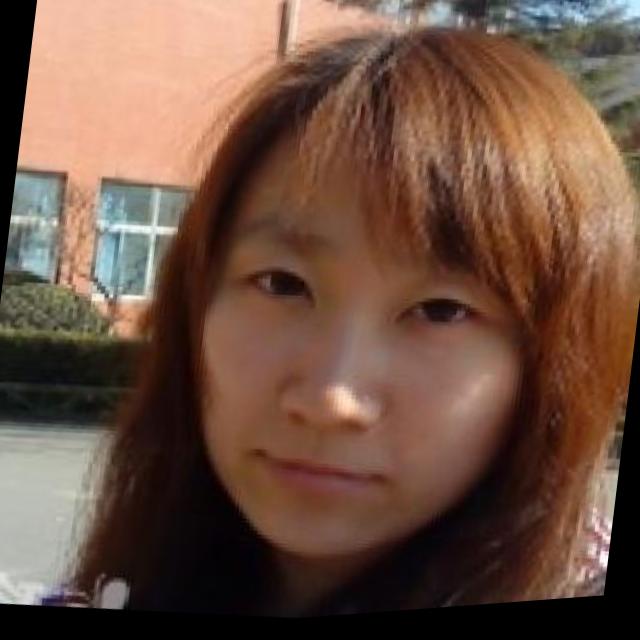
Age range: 21-44